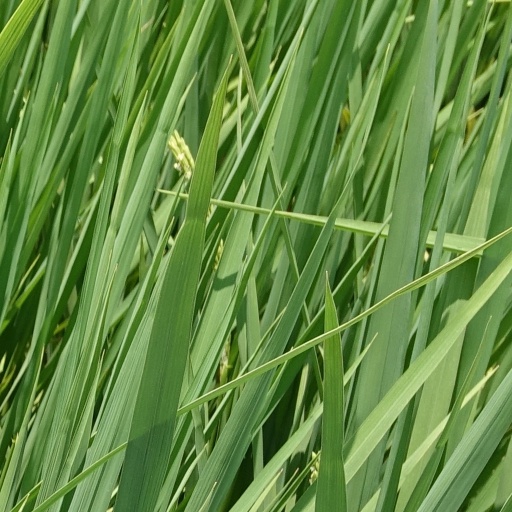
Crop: rice